Flight from Vienna

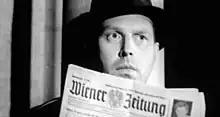
Still from the film

Flight from Vienna, also known as "Escape from the Iron Curtain," is a 1955 second feature British film directed by Denis Kavanagh and starring Theodore Bikel and John Bentley.